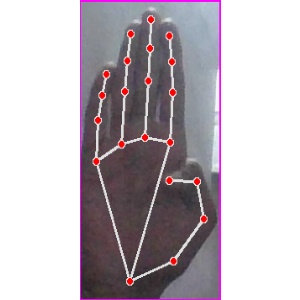
अक्षर: झ